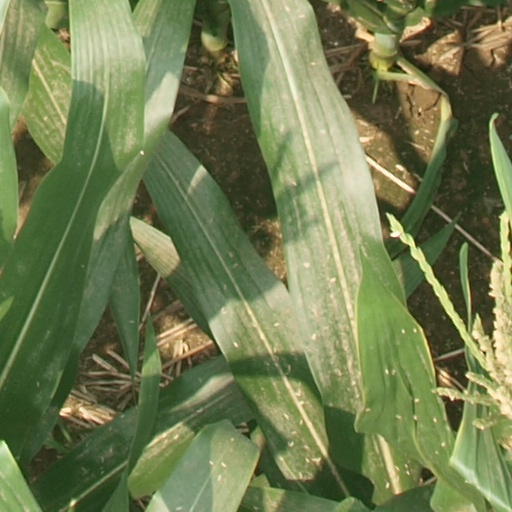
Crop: maize; corn